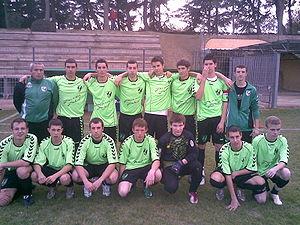
Club de foot amateur, équipe de jeunes
Nommé à l'origine football association, le football /futbol/, ou soccer, est un sport collectif qui se joue principalement au pied avec un ballon sphérique. Il oppose deux équipes de onze joueurs dans un stade, que ce soit sur un terrain gazonné ou sur un plancher. L'objectif de chaque camp est de mettre le ballon dans le but adverse, sans utiliser les bras, et de le faire plus souvent que l'autre équipe.